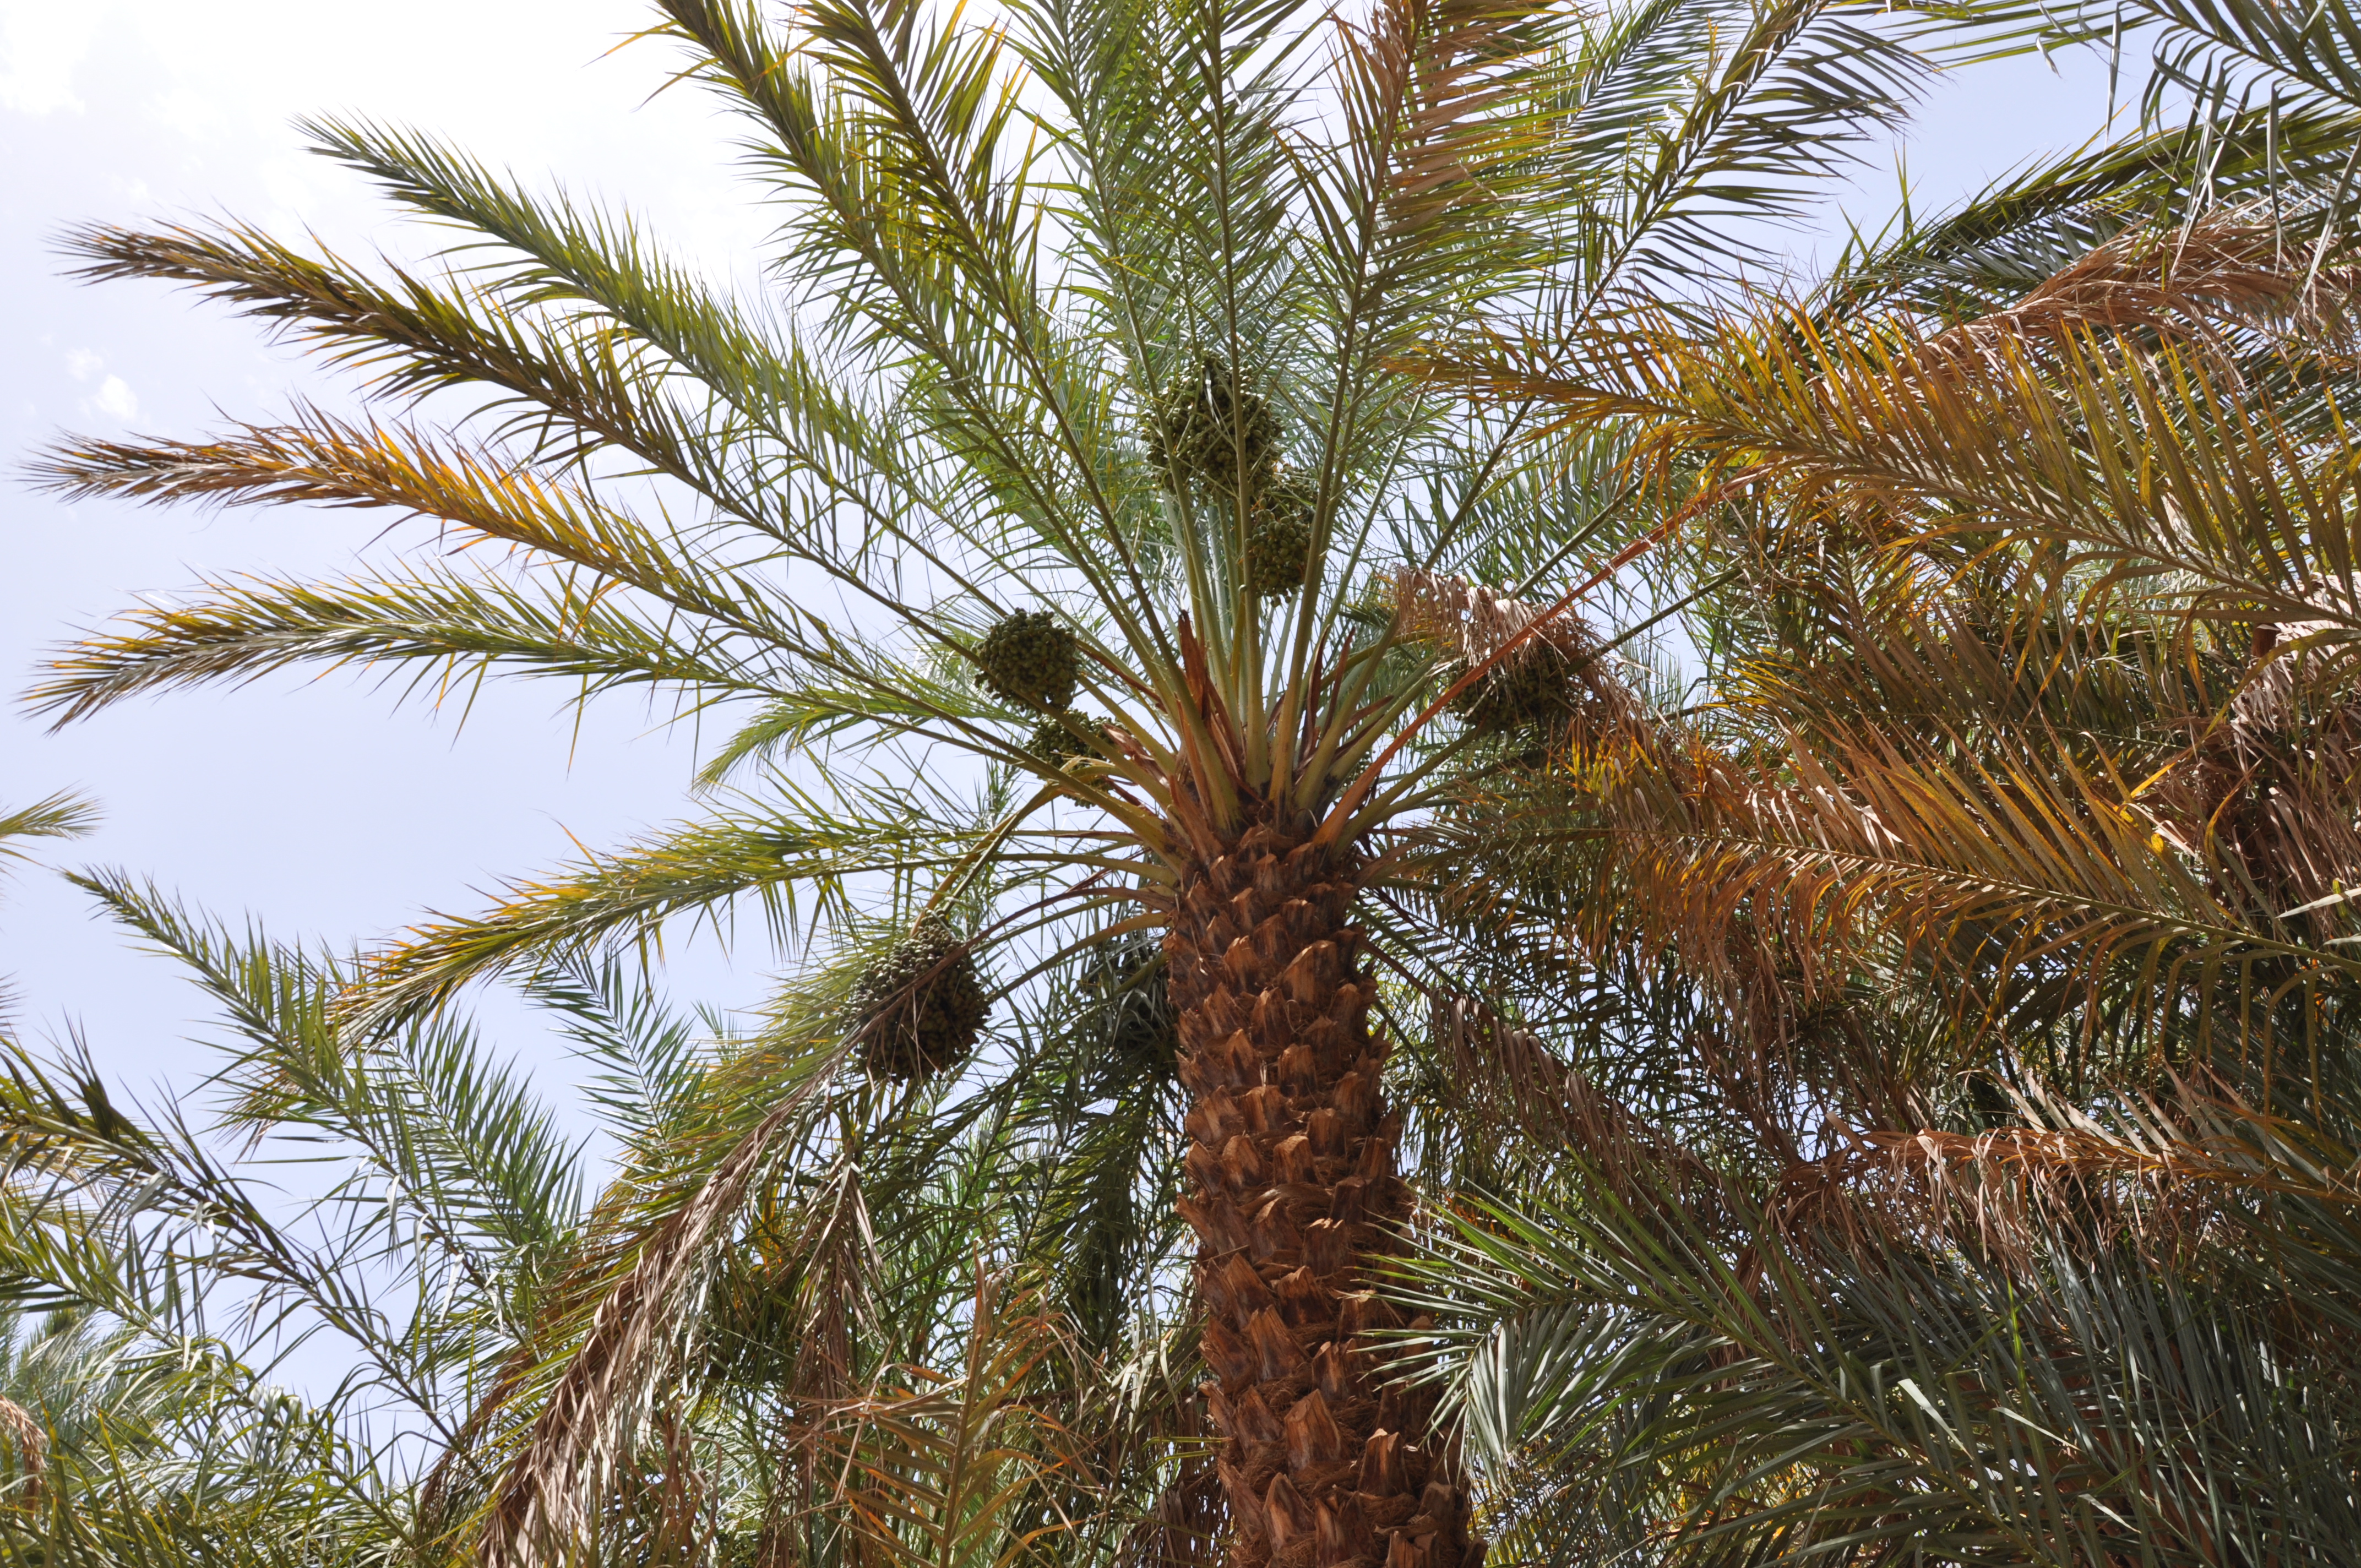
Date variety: bouisthami